Social background of officers and other ranks in the French Army, 1750–1815

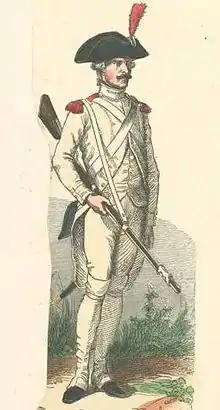
The common soldiers came from the common people.

The early modern standing French Army recruited the other ranks through volunteer enlistment. Domestic recruitment difficulties were solved through enlistment of Germans, Swiss, Irish, and others abroad. During the 18th century about 15% of the other ranks in the French army belonged to foreign regiments in French service. Wartime casualties were largely replaced through drafts from the militia. New recruits during war therefore consisted of from 20% up to 50% drafted men, not volunteer enlistees. During Louis XIII, the nobility was encouraged to serve as private soldiers. The growth of the French Army during Louis XIV meant that most noblemen served as officers. During the 18th century, the nobility was officially prohibited from serving in the ranks. Almost 90% of the rank and file came during the 18th century from the peasantry and the working class, while about 10% came from the petty bourgeoisie. Members of the higher bourgeoisie and of the nobility were also found among the other ranks, although their proportion gradually diminished during the century. About a third of the soldiery was born in towns, the rest in the countryside.